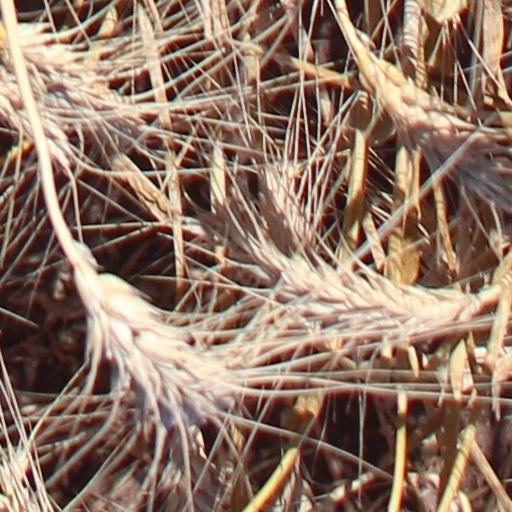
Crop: wheat